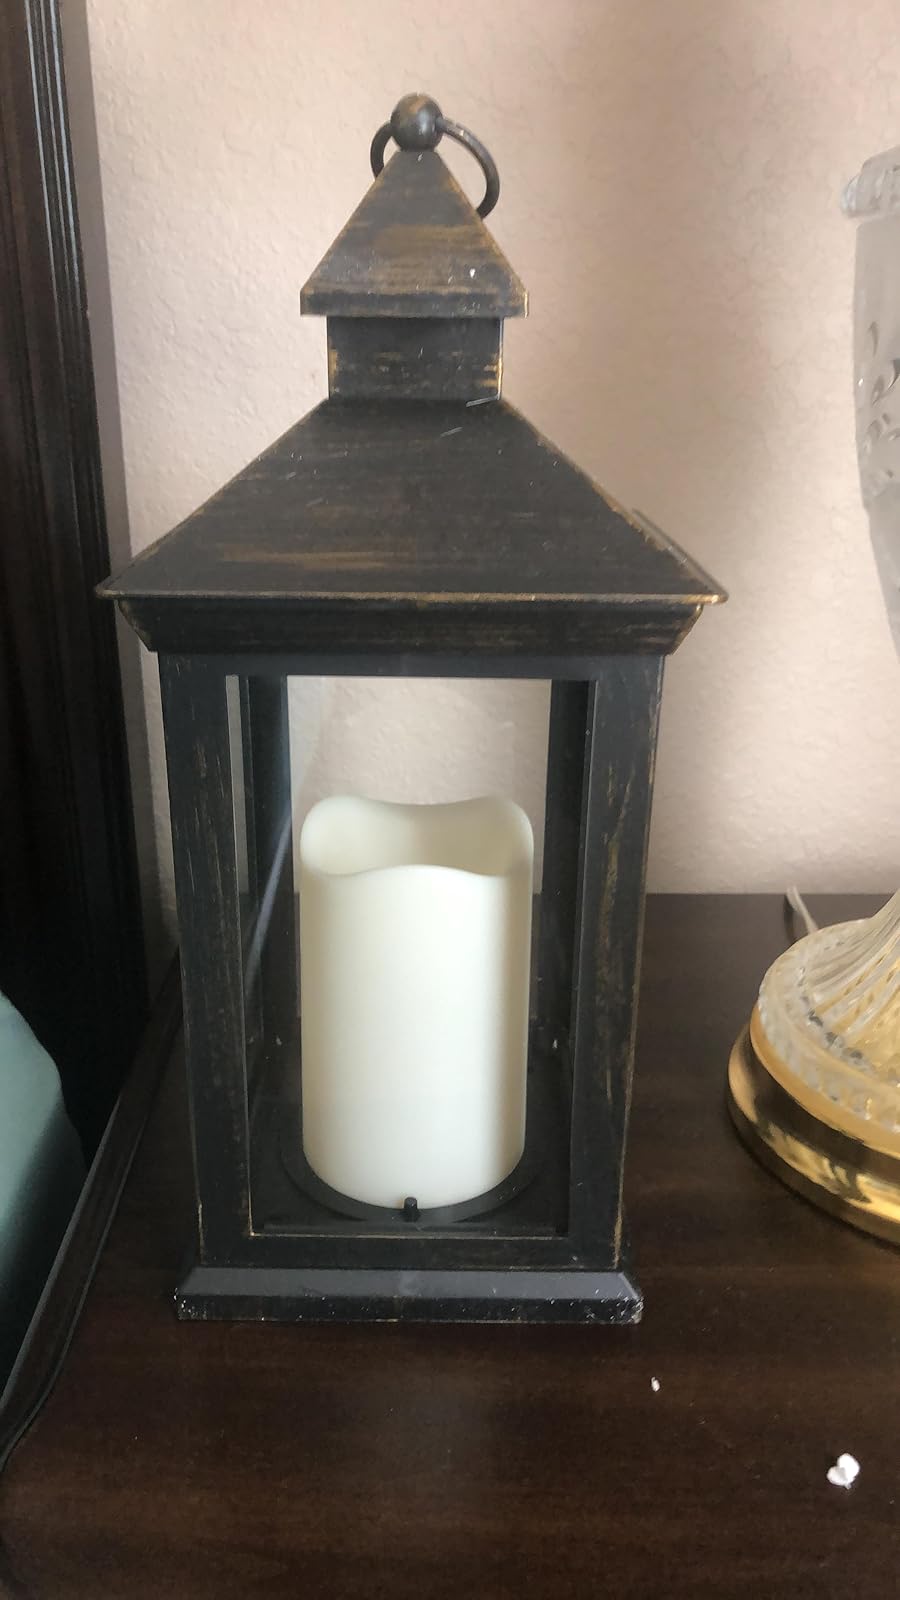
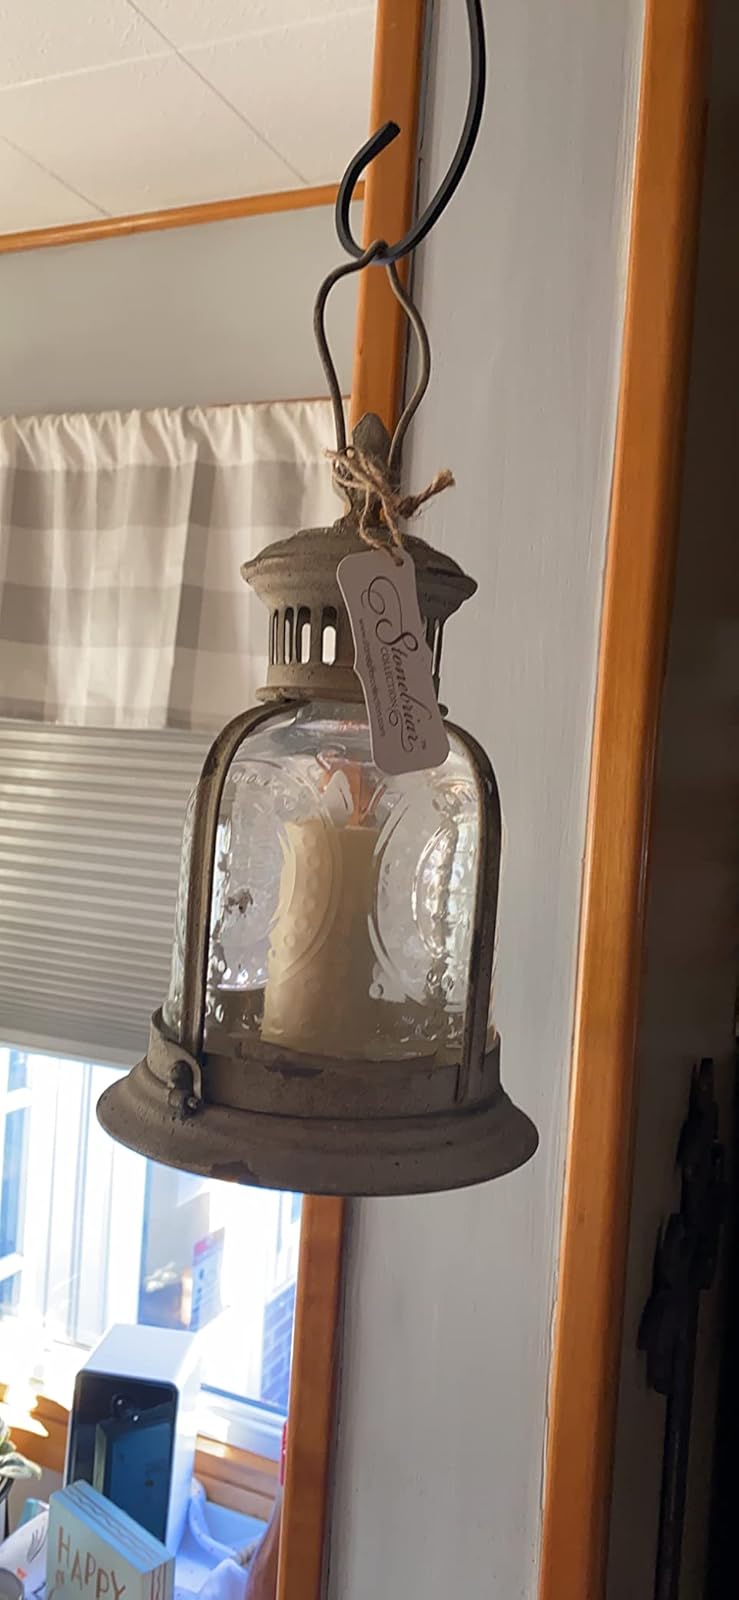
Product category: lantern
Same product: no